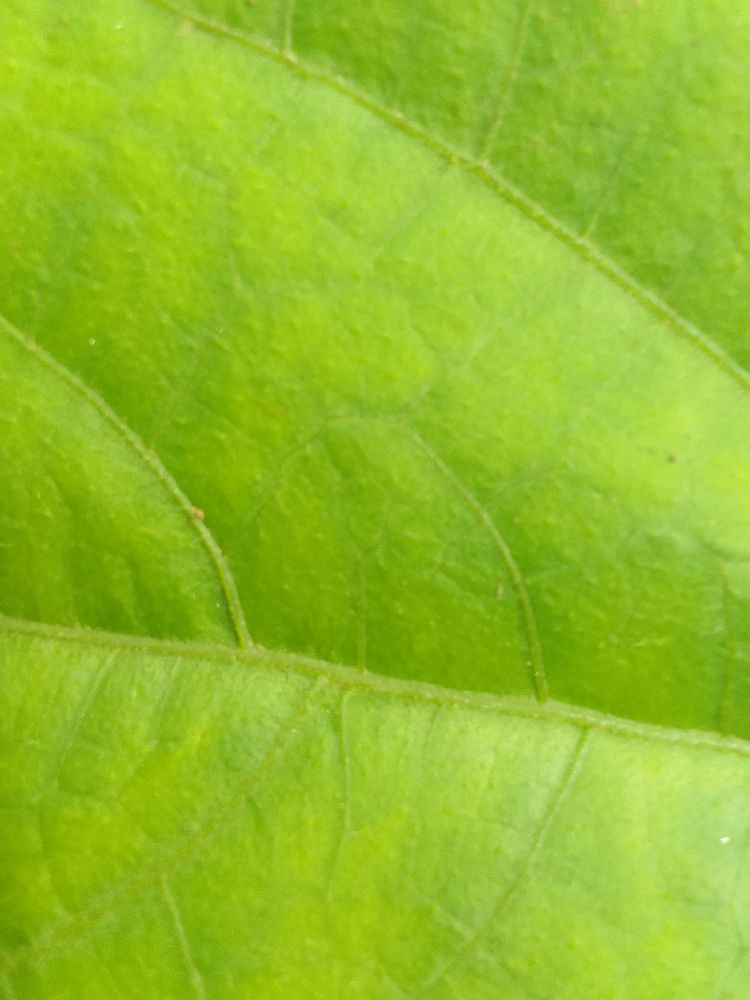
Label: healthy